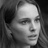
Emotion: neutral